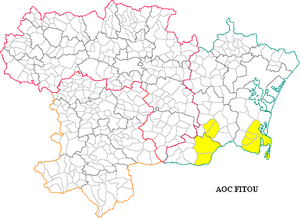
Le fitou est un vin rouge d'appellation d'origine contrôlée produit sur une petite partie au sud du massif des Corbières, dans l'Aude. Sur ce même terroir les viticulteurs ont également le droit d'élaborer, avec des cépages différents, les vins doux naturels rivesaltes et muscat de Rivesaltes.